Vibrio cholerae

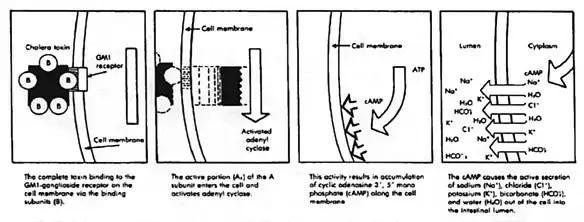
Cholera toxin interrupting regulation of adenyl cyclase inside the cell causing efflux of water and sodium into the intestinal lumen

"V. cholerae" pathogenicity genes code for proteins directly or indirectly involved in the virulence of the bacteria. To adapt the host intestinal environment and to avoid being attacked by bile acids and antimicrobial peptides, "V. cholera" uses its outer membrane vesicles (OMVs). Upon entry, the bacteria sheds its OMVs, containing all the membrane modifications that make it vulnerable for the host attack.